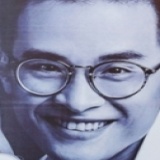
ca sĩ Hà Anh Tuấn